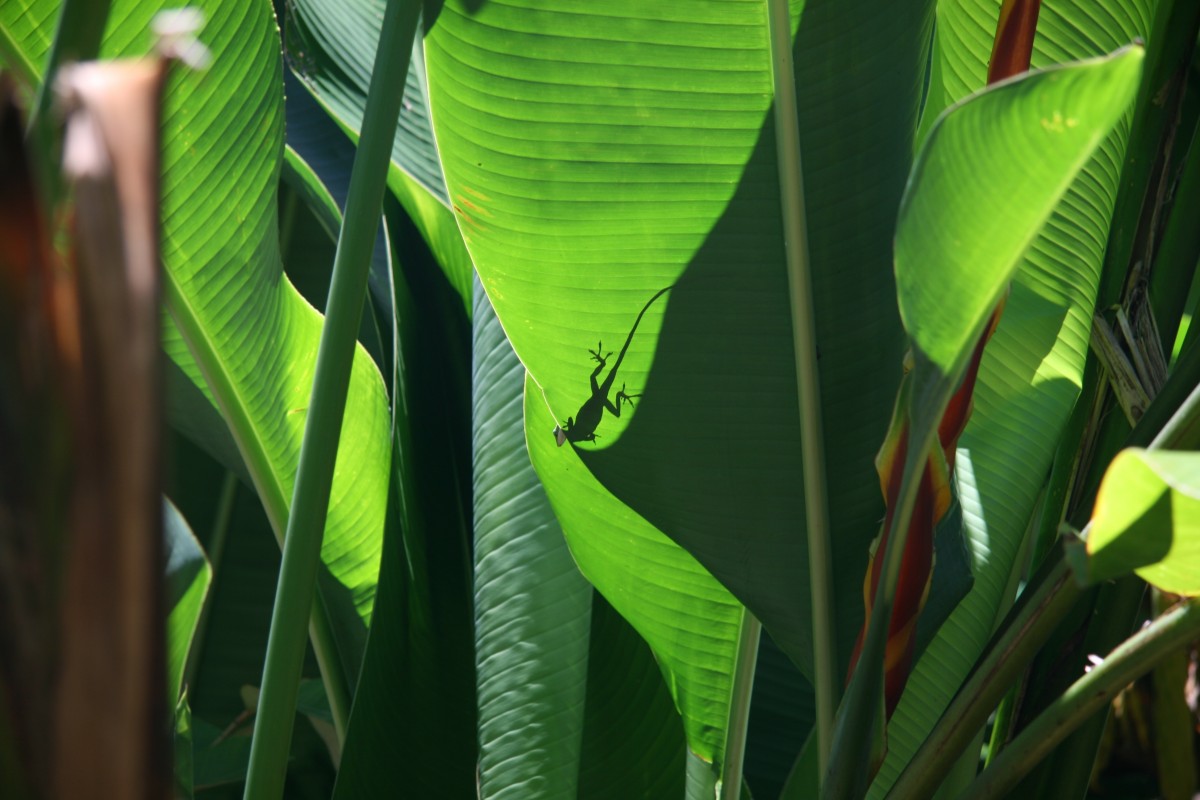
Tags: nature, branch, sunlight, flower, green, jungle, botany, flora, rainforest, banana leaf, tropics, heliconia, macro photography, grass family, plant stem